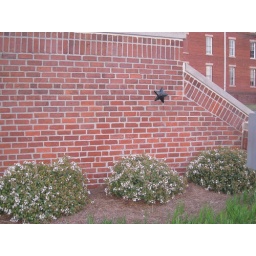
Emphasis is shown through the black star on the wall which is the only color of black in the photo.